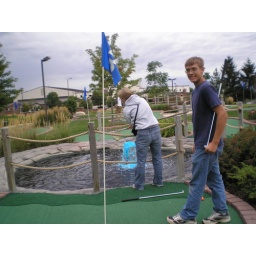
A little over eager landed the ball in the blue water